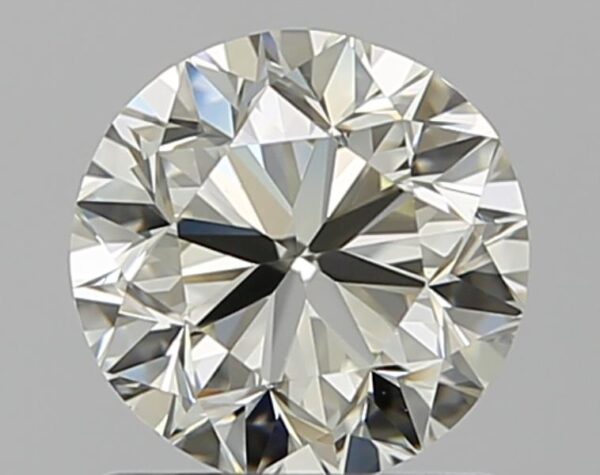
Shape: round
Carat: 1
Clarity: VVS2
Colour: M
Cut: GD
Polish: EX
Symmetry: VG
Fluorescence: N
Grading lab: GIA
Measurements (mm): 6.08 x 6.16 x 4.05